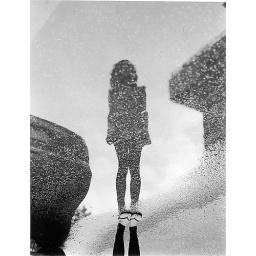
I broke my phone walking home in the rain. darkroom / developed &amp;amp; processed by me